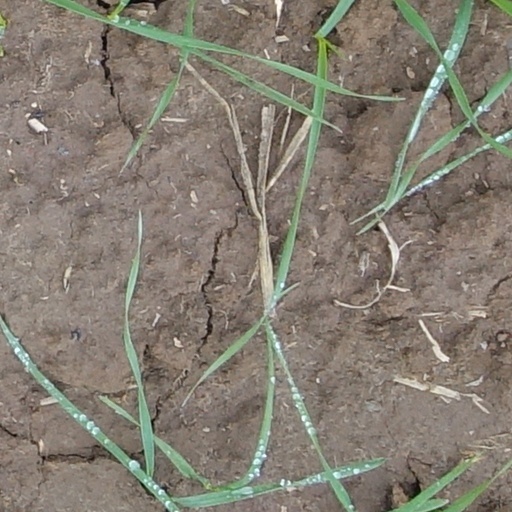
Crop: wheat